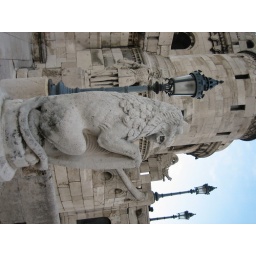
Note the resemblence to the similar animal over in the castle in the park. That's becuase they were made at about the same time.